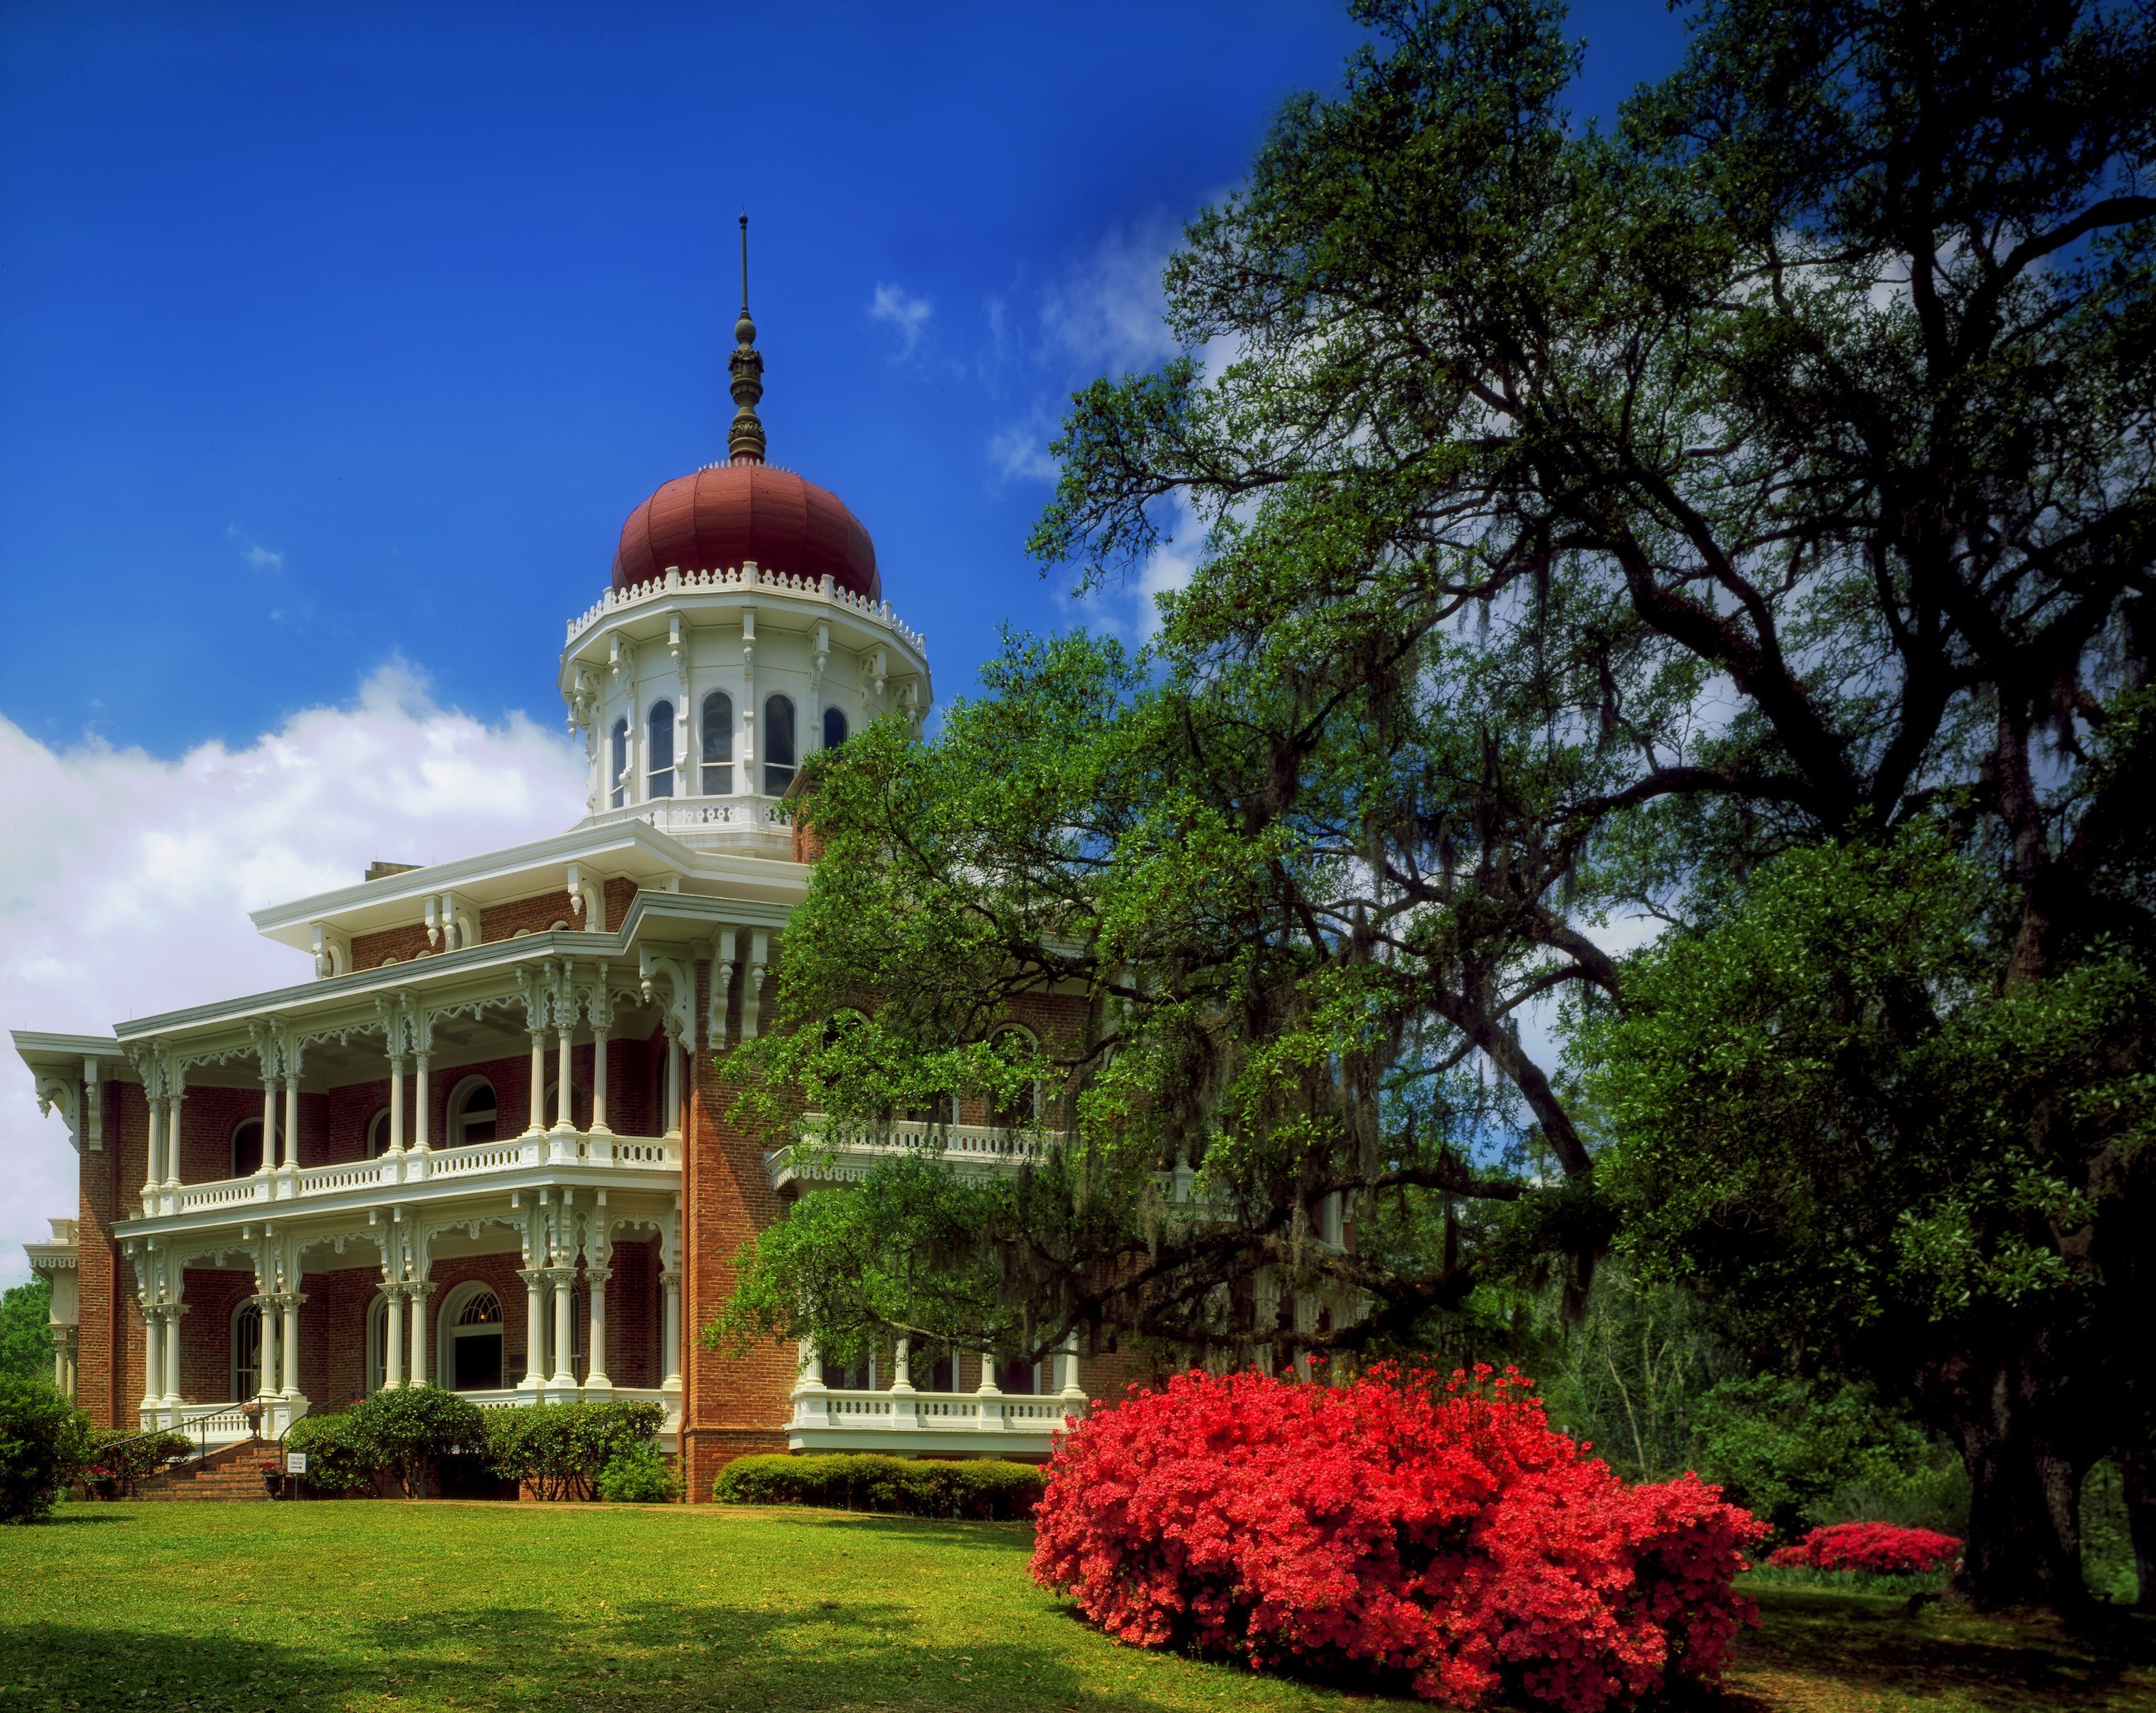
tree, architecture, sky, flower, building, landmark, historic, garden, place of worship, flowers, outside, clouds, temple, shrine, estate, mississippi, natchez, longwood house